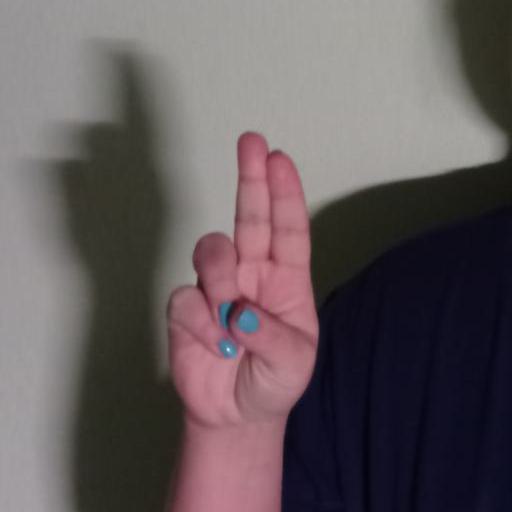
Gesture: two_up